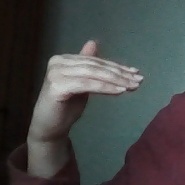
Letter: khaa